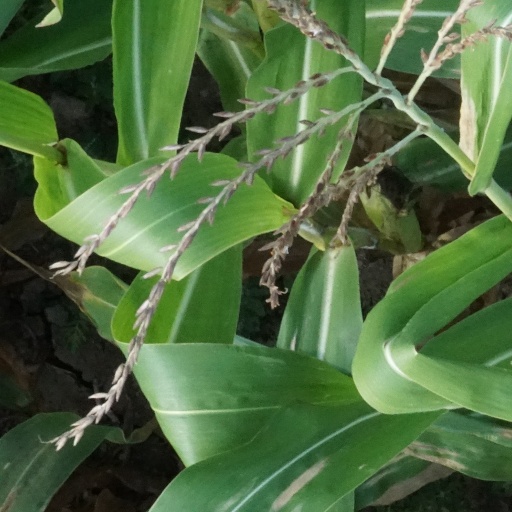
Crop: maize; corn